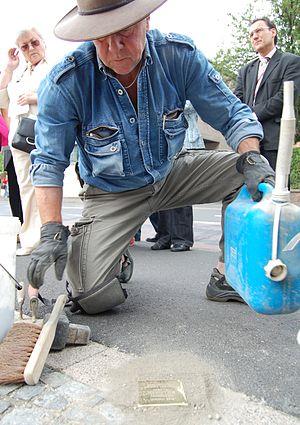
La synagogue de Bad Kissingen a été construite en 1902 ; comme la majorité des synagogues en Allemagne, elle sera détruite par les nazis en 1938.